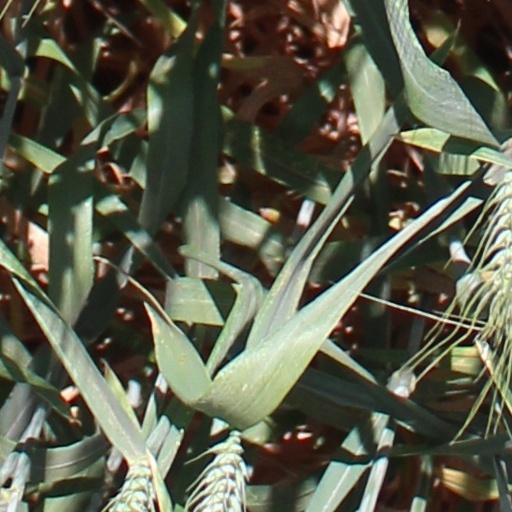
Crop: wheat